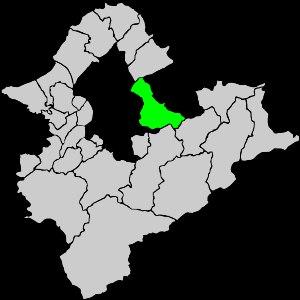
Xizhi est un district de la ville de Nouveau Taipei, à Taïwan, la ville satellite de la région métropolitaine de Taipei.